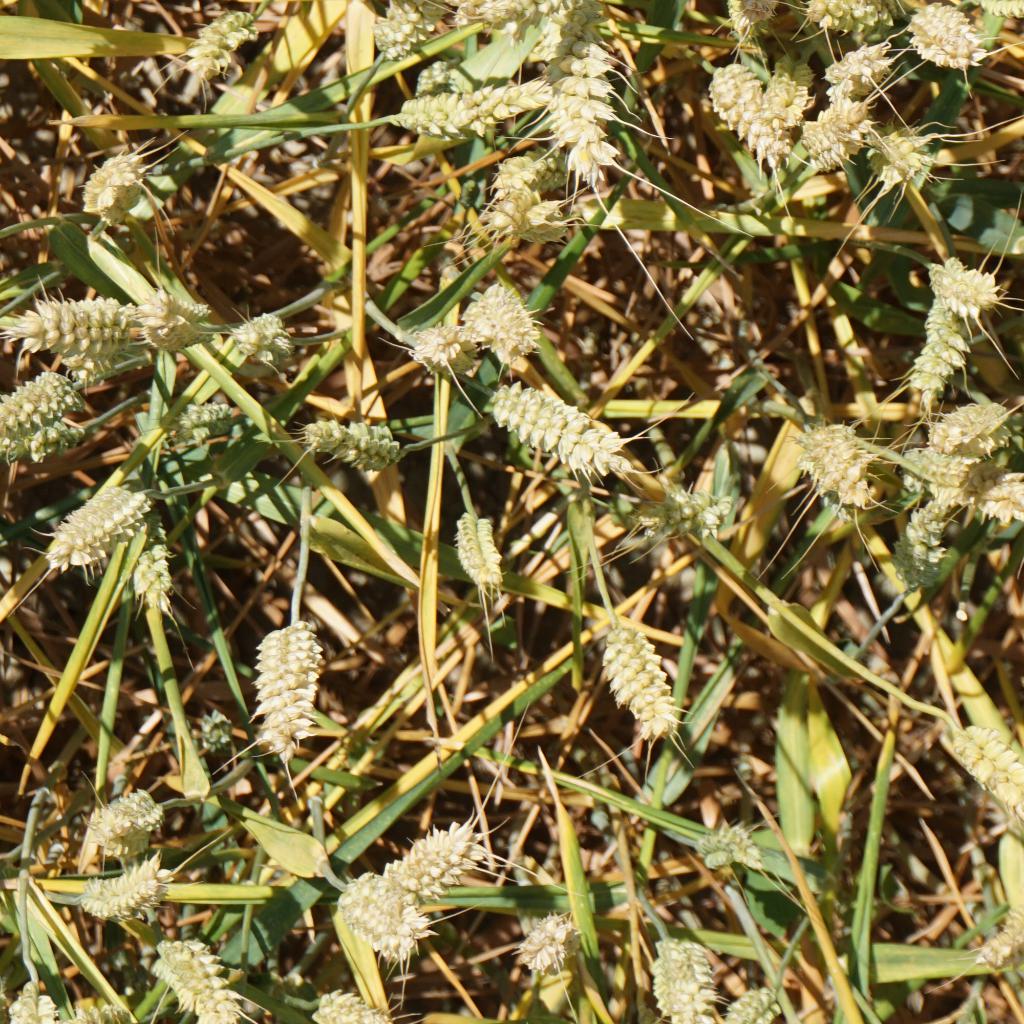
Country: France
Location: Gréoux
Wheat development stage: Filling - Ripening